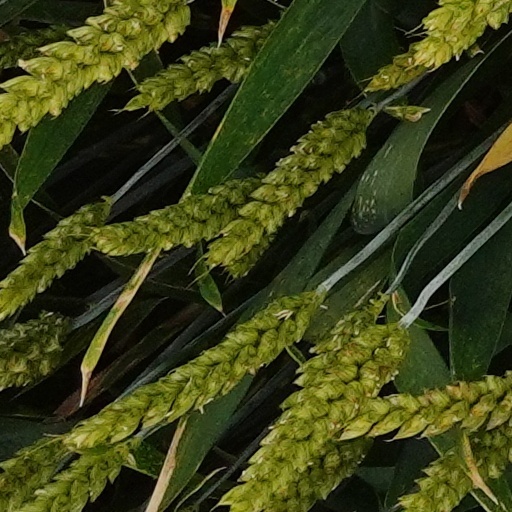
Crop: wheat